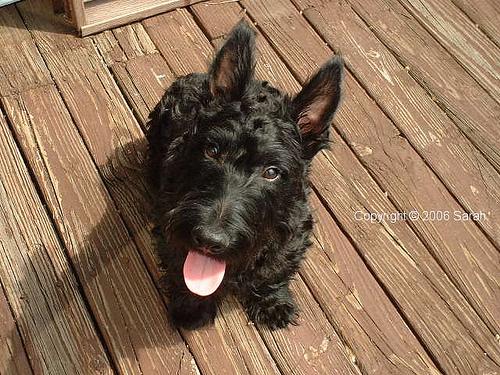
Breed: scottish terrier